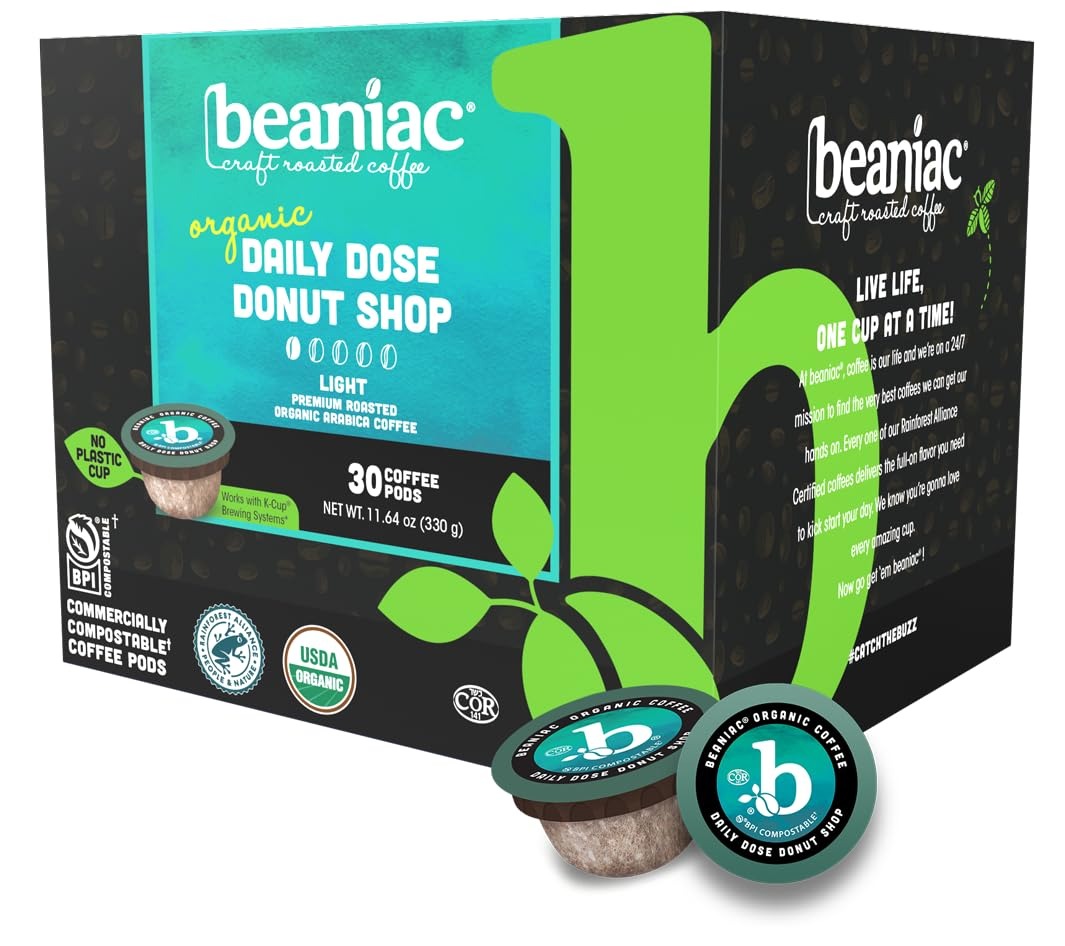
Item Name: beaniac Organic Daily Dose Donut Shop, Light Roast, Single Serve Compostable K Cup Coffee Pods, Organic Arabica Coffee, Keurig Brewer Compatible, 30 Count
Bullet Point 1: 100% Organic and Rainforest Alliance Certified Arabica coffee
Bullet Point 2: Compatible with Keurig 2.0 brewers and other K-Cup brewing systems
Bullet Point 3: Commercially compostable, BPI-certified single serve coffee pods
Bullet Point 4: Light Roast coffee with premium quality, taste, and aroma
Value: 30.0
Unit: Count

Price: 39.62